Lucknow

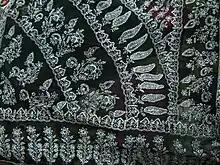
Traditional Chikan Embroidery

The Khilafat Movement had an active base of support in Lucknow, creating united opposition to British rule, to create a Caliphate. In 1901, after remaining the capital of Oudh since 1775, Lucknow, with a population of 264,049, was merged into the newly formed United Provinces of Agra and Oudh. In 1920, the provincial seat of government moved from Allahabad to Lucknow. Upon Indian independence in 1947, the United Provinces were reorganised into the state of Uttar Pradesh, and Lucknow remained its capital.